Mona and Monito Islands Nature Reserve

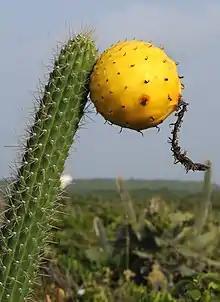
"Higo chumbo" fruit in Mona.

Mona and Monito are home to a number of unique animal and plant species found nowhere else in the world. This reserve represents one of the last remaining large tracts of Puerto Rican dry forest along with the Guánica State Forest and the Caja de Muertos Nature Reserve. This type of biome is considered critically endangered.